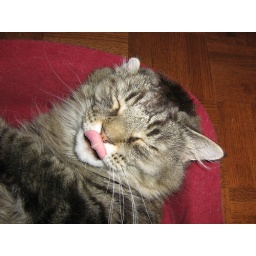
Jerry in the cat bed sticking out his tongue